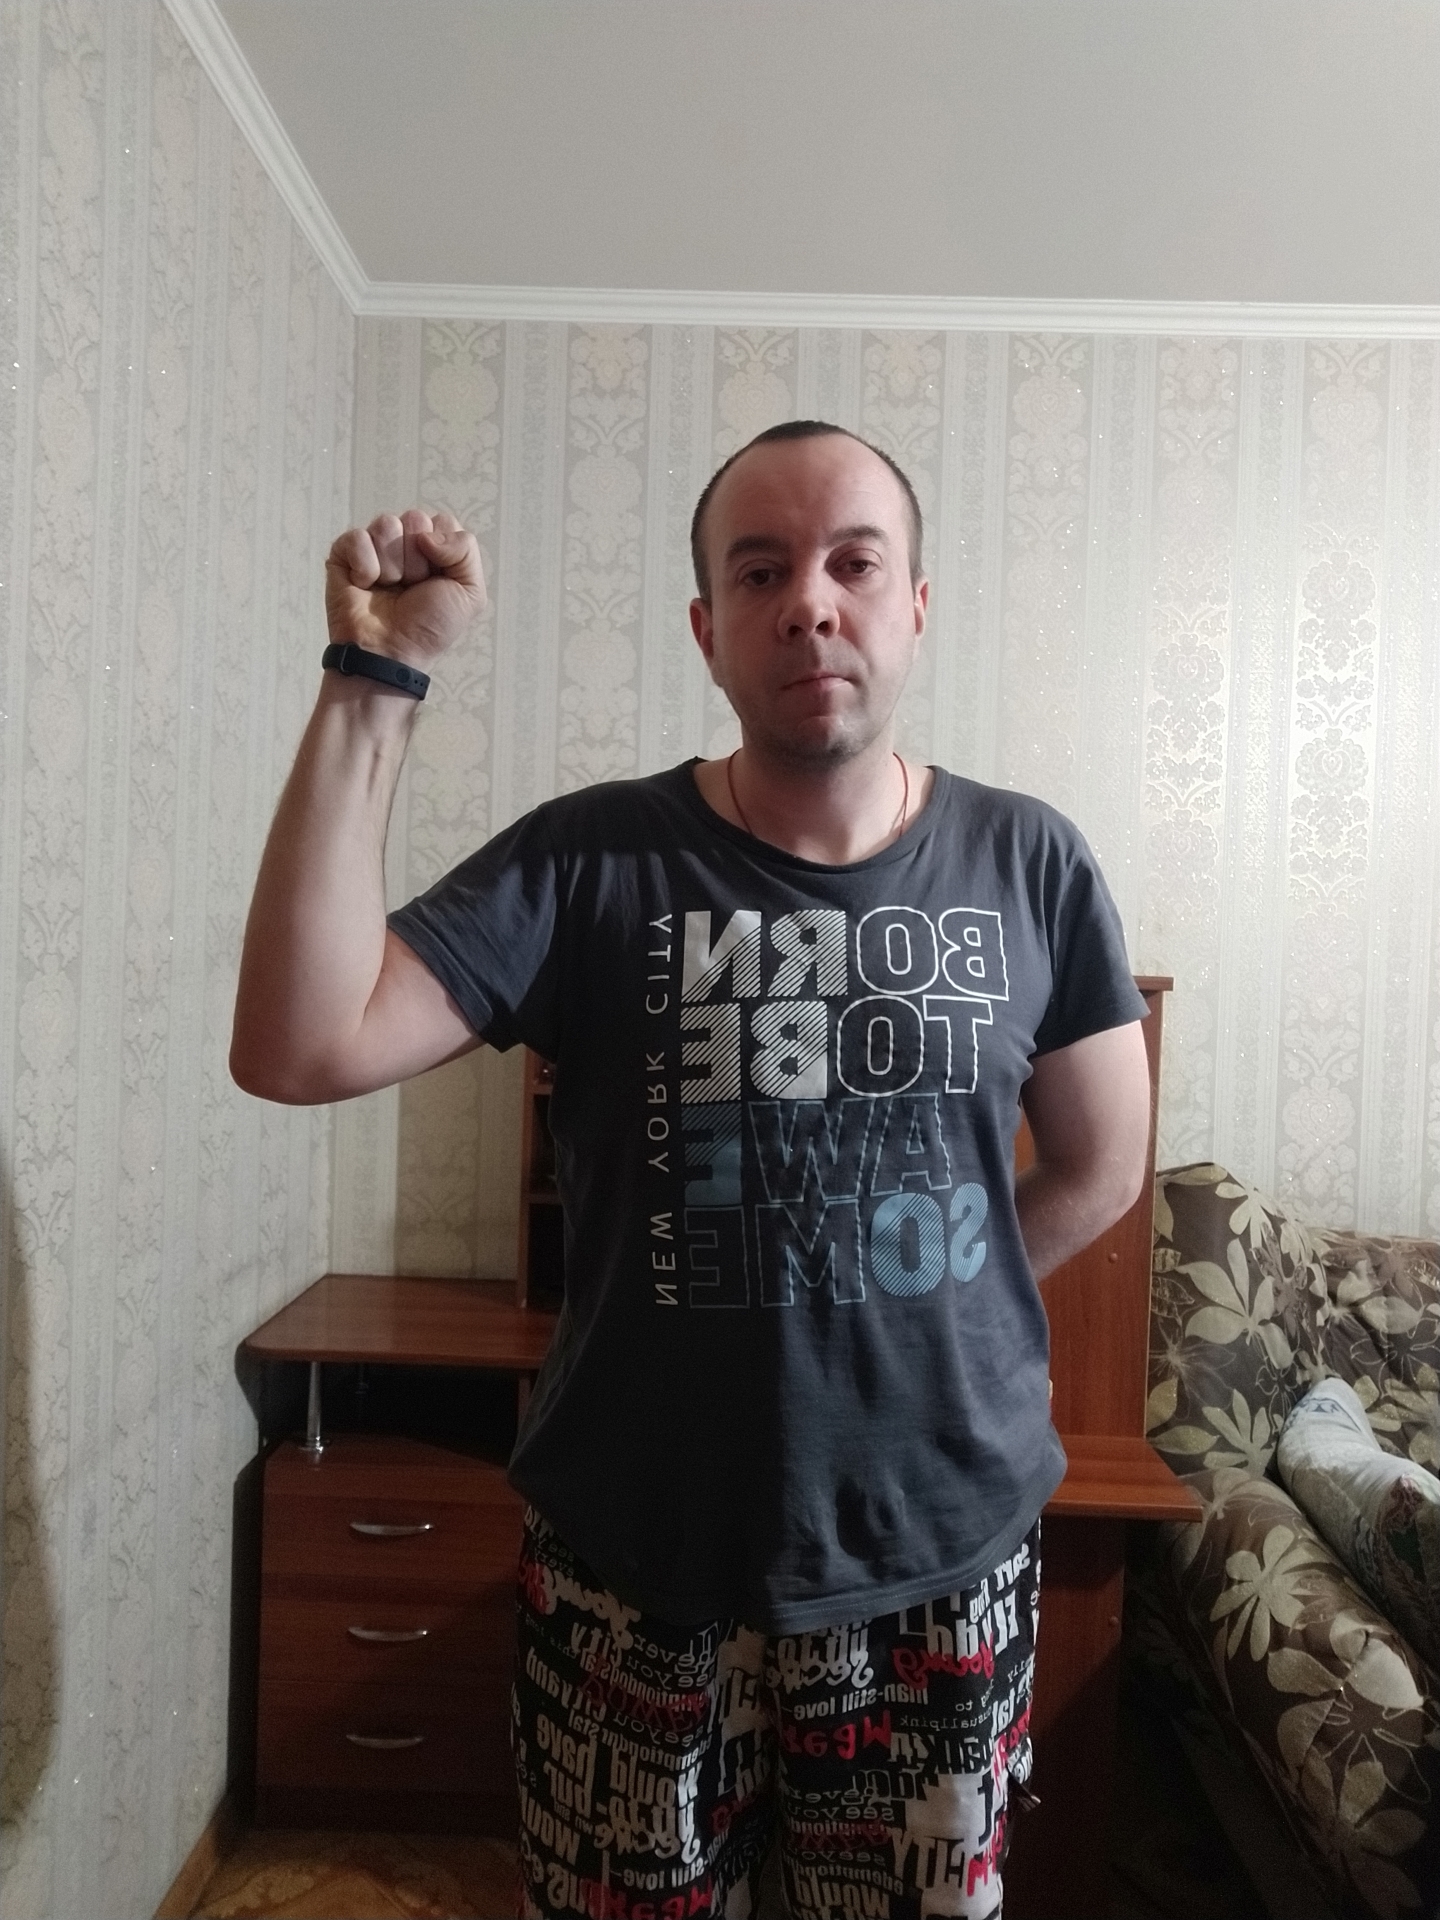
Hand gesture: fist